New Zealand National Party

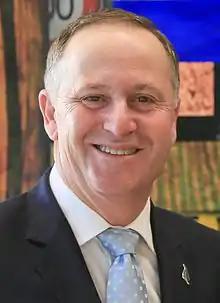
Sir John Key, Prime Minister, 2008–2016

Shortly after this loss, the National Party removed Muldoon from the leadership. Jim McLay, who had replaced Duncan MacIntyre as deputy leader shortly before the election, became the new leader. McLay, an urban liberal with right-wing views on economics, however, failed to restore the party's fortunes. In 1986 Jim Bolger took over the leadership with the support of centrists within the party.